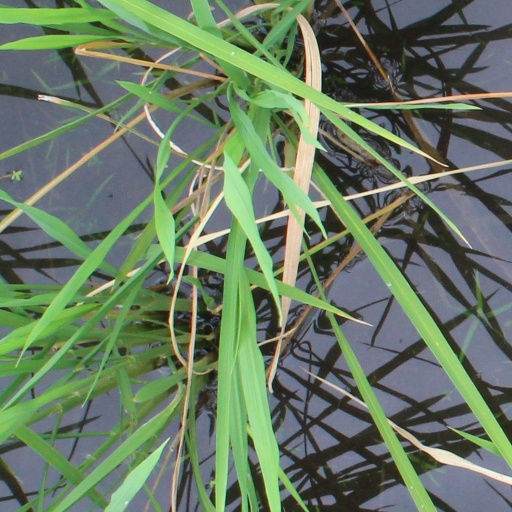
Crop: rice